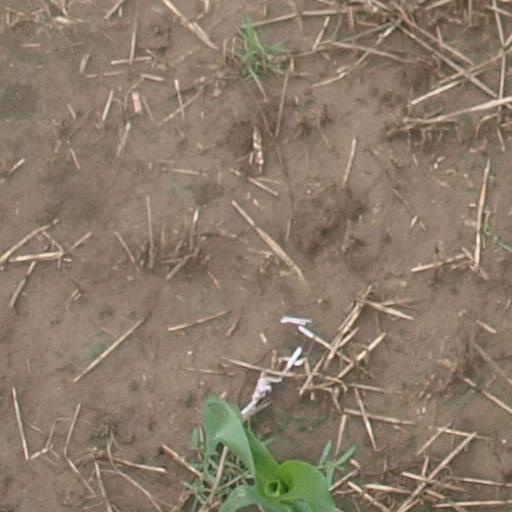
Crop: maize; corn